Tom Moore (actor)

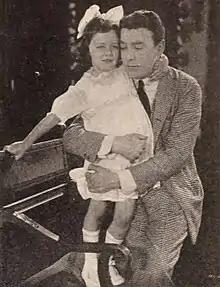
Tom Moore with daughter Alice (1920)

In 1914, he married silent star Alice Joyce, with whom he had a daughter, Alice Moore (1916–1960), who acted in six films with her father from 1934 to 1937. While in New York City on New Year's Eve 1920, Moore met the young French actress Renée Adorée. A whirlwind romance ensued and six weeks after their meeting, on February 12, 1921, they were married at his home in Beverly Hills. The marriage lasted only a few years. In 1931, Moore was married a third time, to actress Eleanor Merry. His brother, Owen Moore, was also an actor, and was married to Mary Pickford.